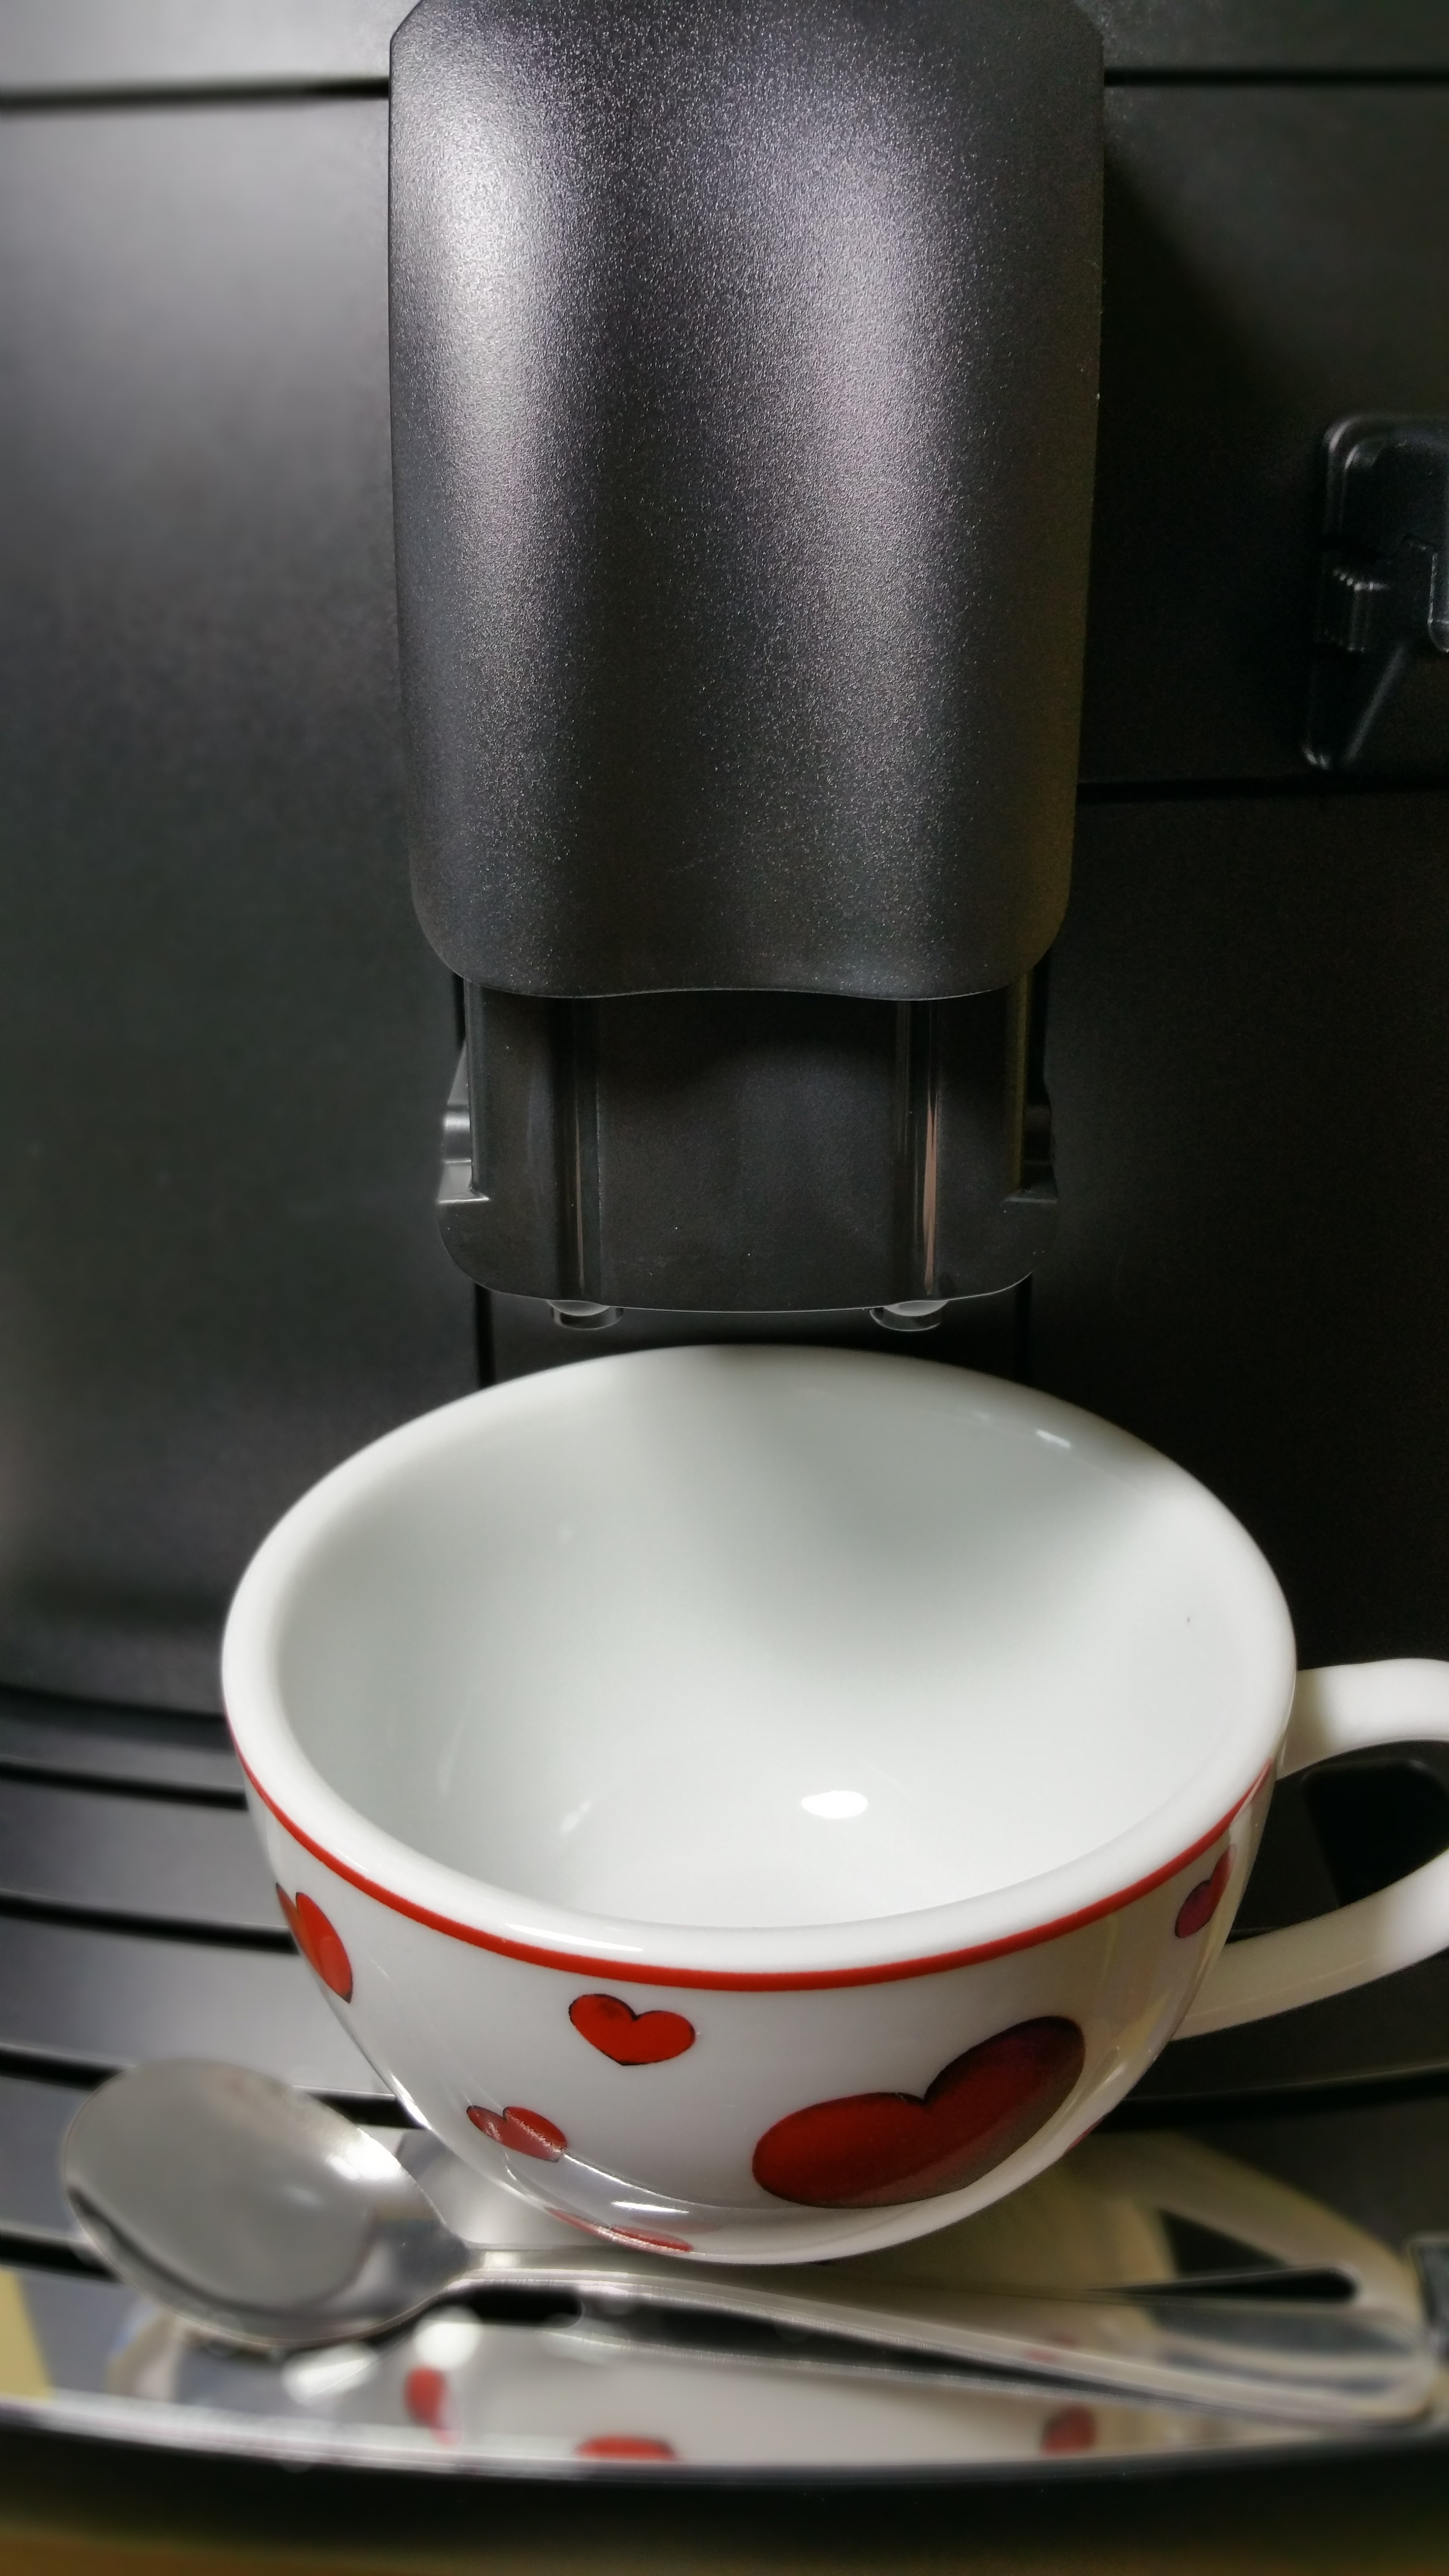
coffee, tea, cup, cappuccino, heart, saucer, drink, espresso, coffee cup, valentine's day, small appliance